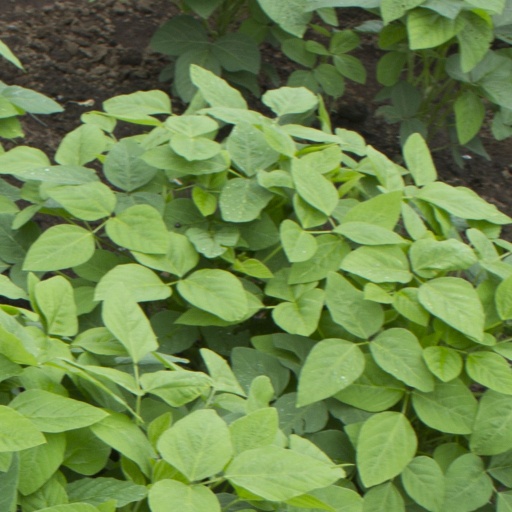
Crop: soybean